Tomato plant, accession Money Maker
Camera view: horizontal (90 deg, fisheye); turntable rotation: 270 degrees
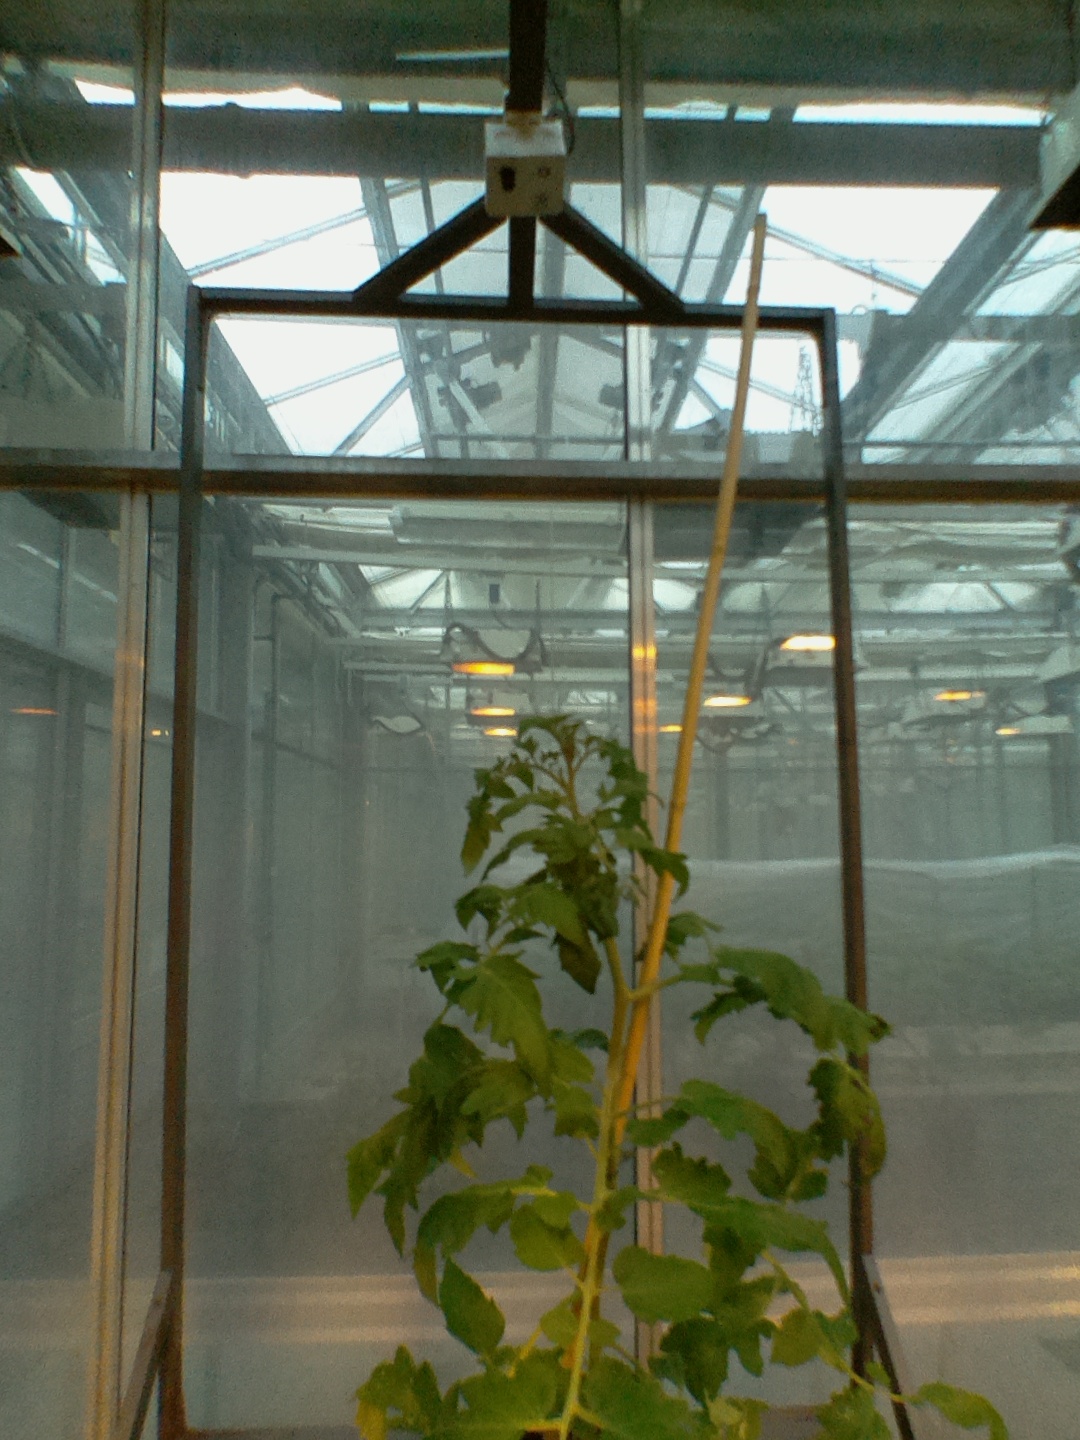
BBCH growth stage 52: 2 inflorescences visible